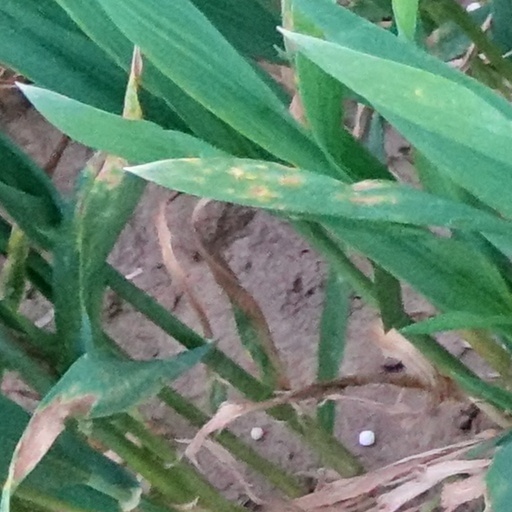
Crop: wheat